David Walliams

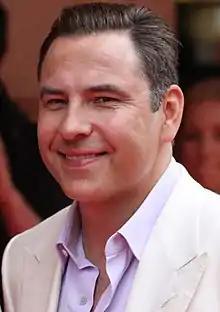
Walliams at the premiere for "" in 2014

David Edward Williams (born 20 August 1971), known professionally as David Walliams, is an English actor, comedian, writer, and television personality. He is best known for his work with Matt Lucas on the BBC sketch comedy series "Little Britain" (2003–2006) and "Come Fly With Me" (2010–2011). He is also a writer of children's books, having sold more than 50 million copies worldwide.